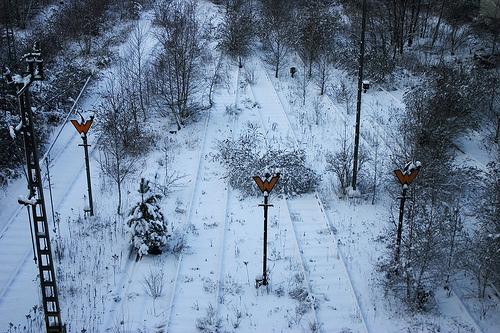
Weather: snow or frosty